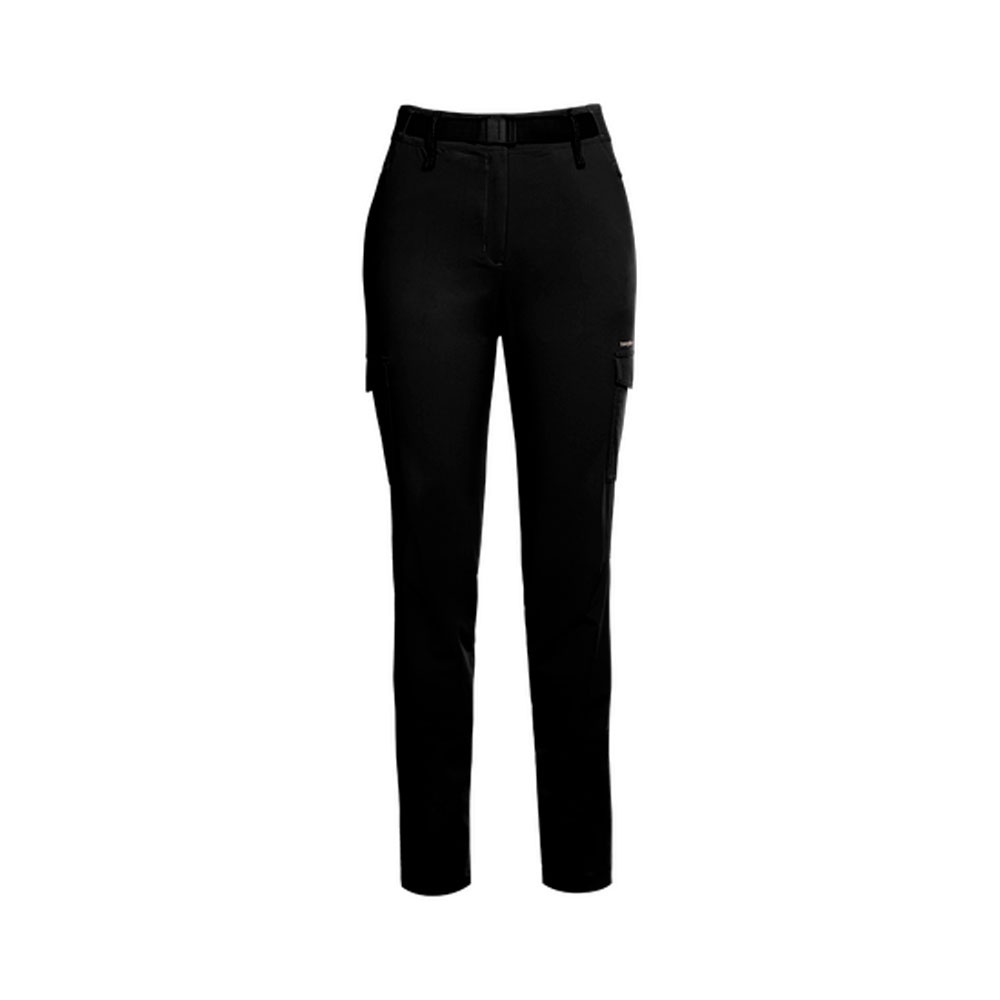
PANTALÓN LARGO TRANGOWORLD ONEGA MUJER - Caviar
Brand: Trangoworld
El pantalón largo Trangoworld Onega Mujer es un pantalón de poliamida reciclada free4move. Con repelencia al agua libre de PFC, tejido bielástico y protección UV +50. Ideal para senderismo y actividades ligeras en montaña. CARATERÍSTICAS PANTALÓN LARGO TRANGOWORLD ONEGA MUJER Pantalón confeccionado con poliamida reciclada free4move, cuenta con una cintura con elástico y cinturón, además de trabillas para cinturón. Su patrón V, junto con los bolsillos laterales y cargo en la pernera, ofrecen gran funcionalidad. Con tratamiento de repelencia al agua libre de PFC, este pantalón es ideal para senderismo y actividades ligeras en montaña. El tejido bielástico maximiza el confort y la libertad de movimiento, mientras que la protección UV +50 asegura una mayor seguridad bajo el sol. Este pantalón es perfecto para cualquier actividad de montaña. Es una excelente opción para quienes buscan calidad y sostenibilidad. DATOS Peso: 250 gramos Repelente al agua libre de PFC Tejido bielástico maximiza confort y libertad de movimiento Rápido secado Protección UV +50 Diseño optimiza polivalencia TECNOLOGÍA Bluesign El certificado bluesign® va un paso más allá de ser una ecoetiqueta. Debido al enfoque global de este estándar industrial, no sólo se ha tenido en cuenta la seguridad del consumidor final, sino también otros aspectos, incluidos la salud laboral, las emisiones al agua y las emisiones al aire. Aparte de estos aspectos importantes, el principio de la conservación de recursos juega un papel mayor dentro del certificado bluesign®. El certificado independiente bluesign® garantiza que toda la cadena de producción sólo contiene componentes y sólo pasa por procesos inofensivos para la gente y para el medio ambiente. Utiliza lo que se llama “Input Stream Managment” (Gestión de Flujo de Entradas) que mira la producción como una serie de pasos que necesitan ser supervisados y certificados individualmente. Todos los procesos de fabricación y las sustancias químicas utilizadas tienen que cumplir el estándar bluesign® para que el producto final pueda llevar la etiqueta bluesign®. PFC Free Tratamiento de repelencia al agua libre de Perfluorocarbonos o PFC's Free. Materiales reciclados Este producto ha sido confeccionado con materiales reciclados. Desde Trangoworld promovemos iniciativas y proyectos relacionados con el cuidado del medio ambiente, cumpliendo con nuestro compromiso con el futuro de nuestro planeta y las futuras generaciones. Free4Move El departamento de I+D+i de Trangoworld ha desarrollado FREE4MOVE, una serie de tejidos bielásticos con un elastómero, que proporcionan una gran adaptabilidad al cuerpo y una elasticidad de la prenda, permitiendo al deportista una libertad absoluta de movimientos y una versatilidad extrema. Dry Control Los productos “Dry Control” de Trangoworld® han sido diseñados y fabricados para transportar el sudor desde la piel hacia el exterior. Son prendas técnicas que alejan la humedad de tu cuerpo, que previenen el mal olor en la ropa y se secan con mayor rapidez, aportando confort independientemente de la actividad deportiva para la que se usen: ciclismo, running, trekking, montañismo, etc. COMPOSICIÓN Y CUIDADO Composición: Exterior: poliamida 86% elastán 14% Interior: poliéster 100% Cuidados: Lavar a máquina en frío 30ºC, no resiste lavado en seco, no usar blanqueador, permite planchado máx. 110 ºC, no usar secadora, lavado a máquina en frío 30ºC
Category: Apparel & Accessories > Clothing > Activewear > Activewear Pants > Wind Pants